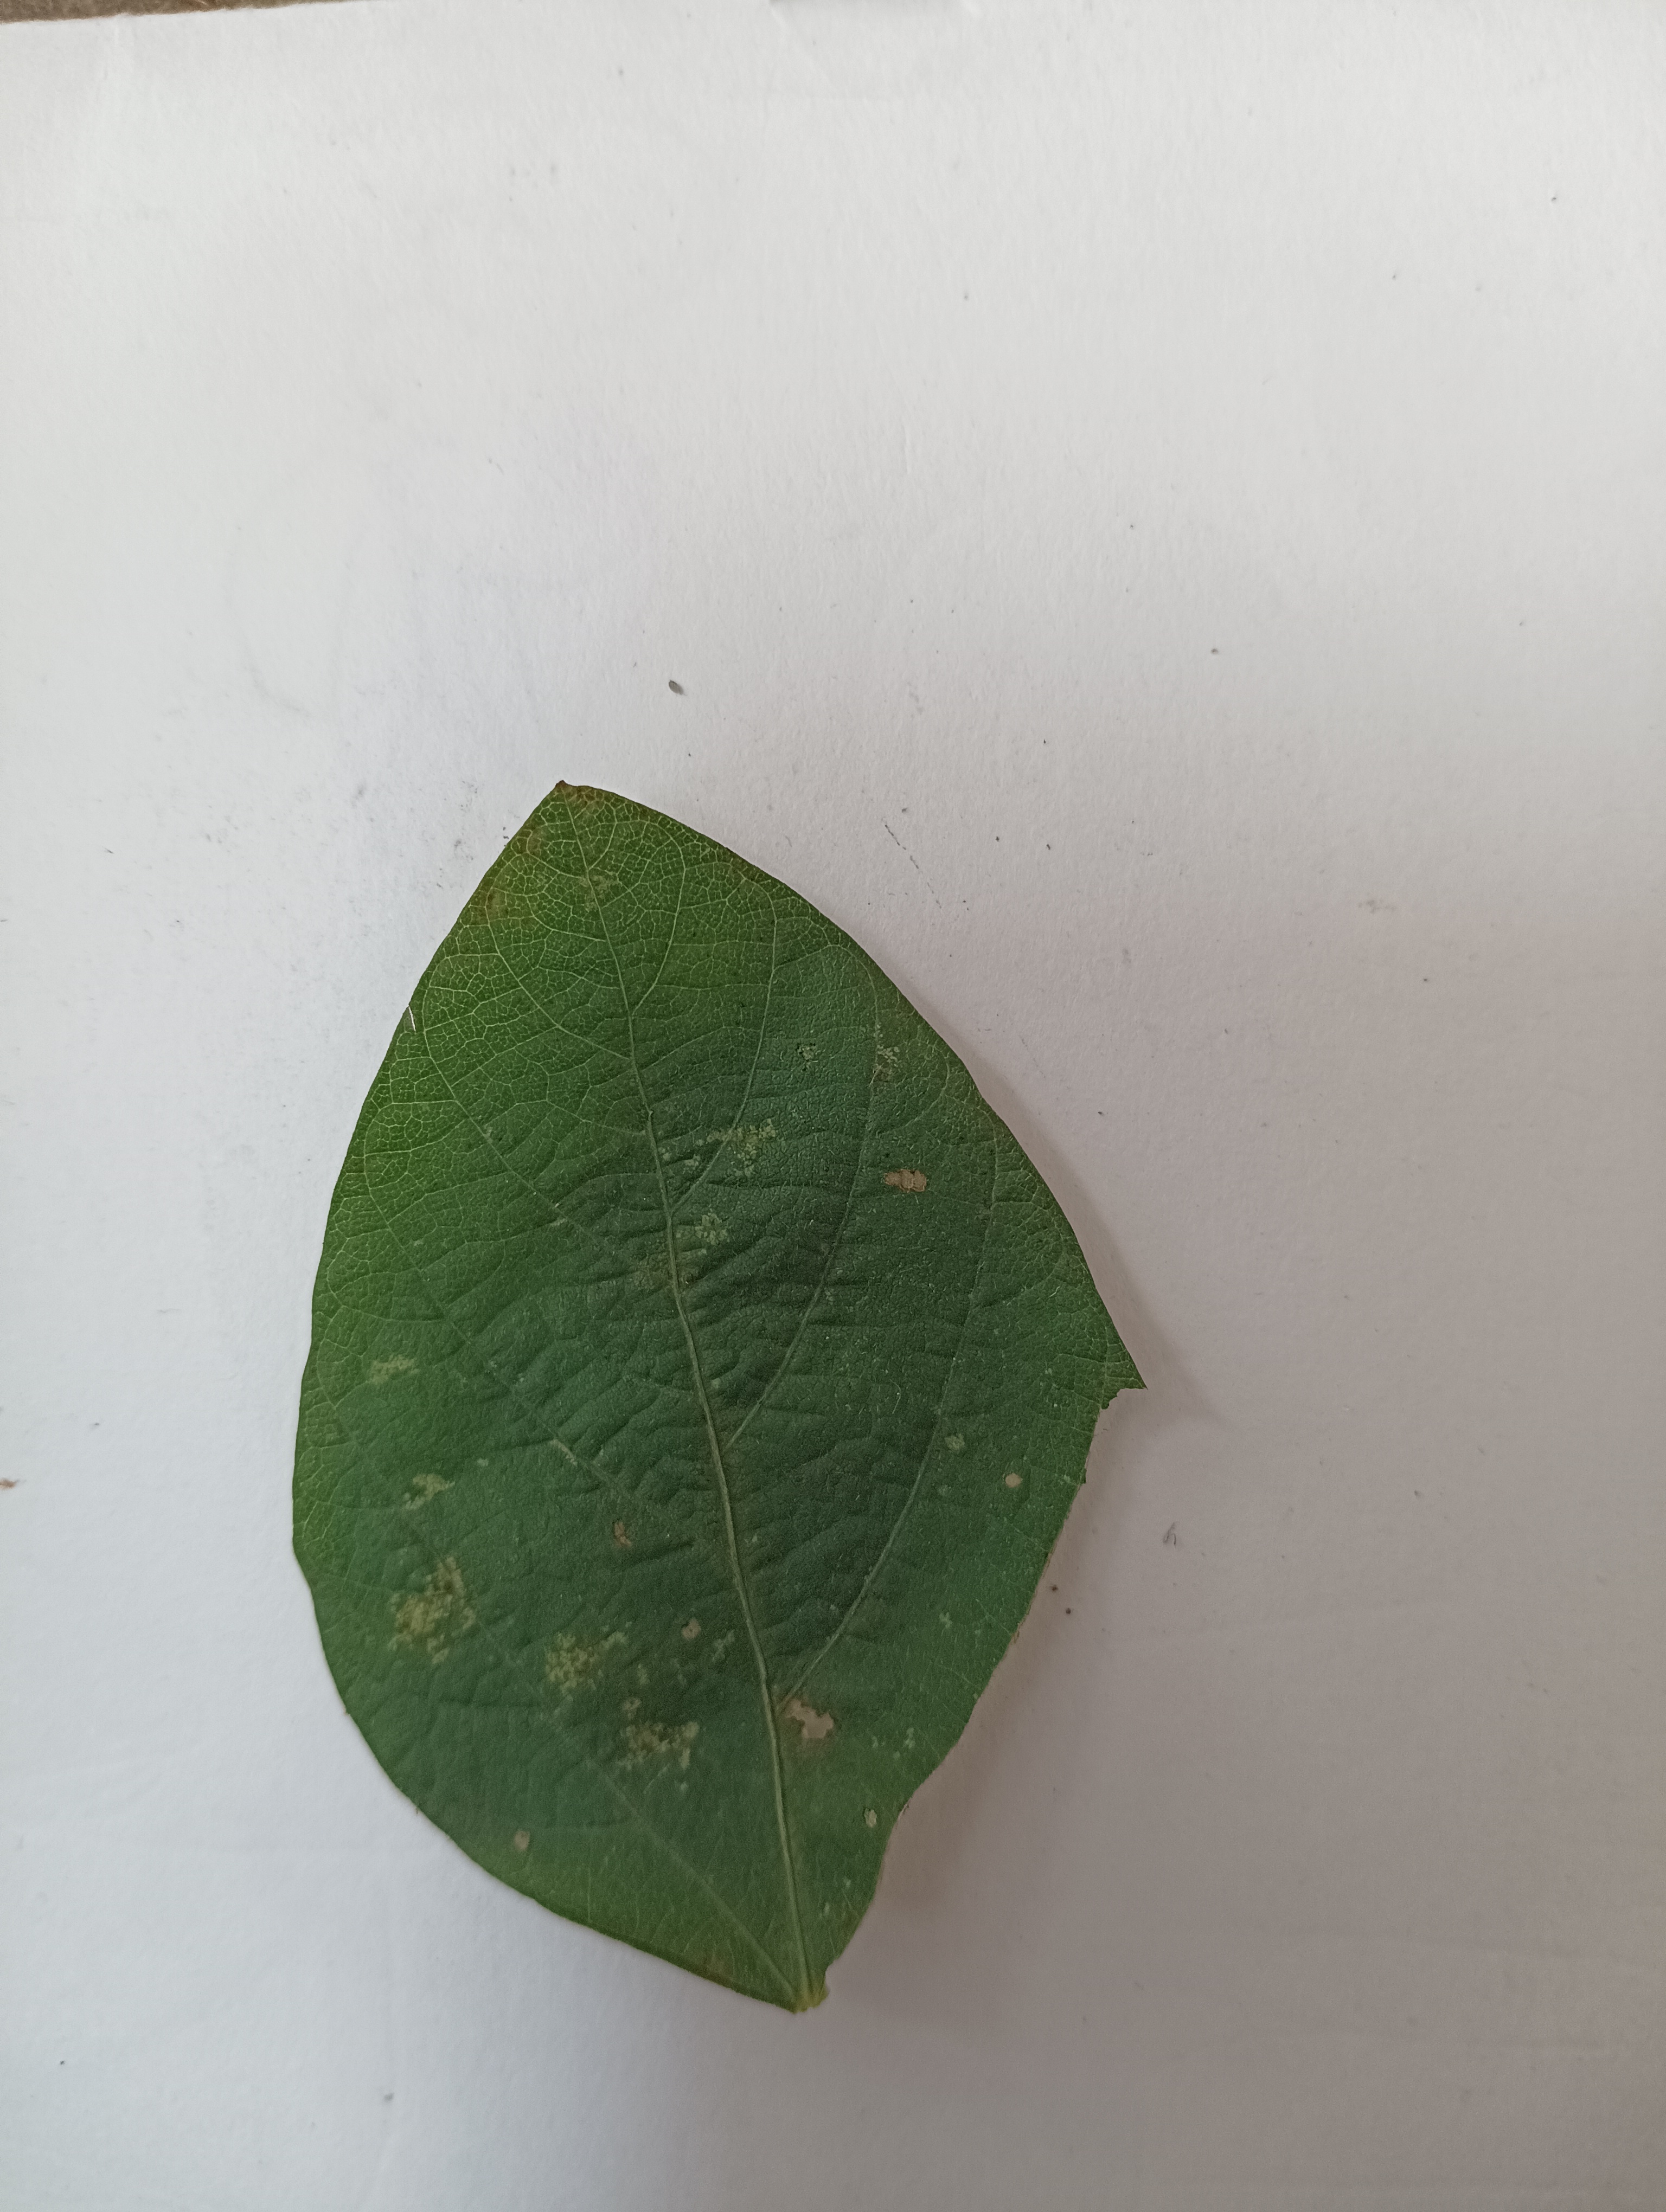
Label: Healthy